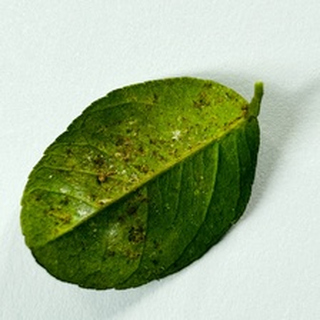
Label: lemon_bacterial_blight